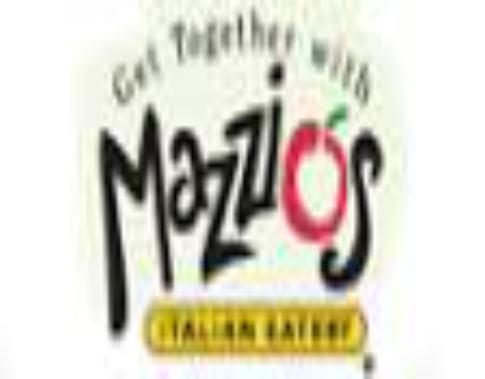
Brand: Mazzio's
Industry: Food